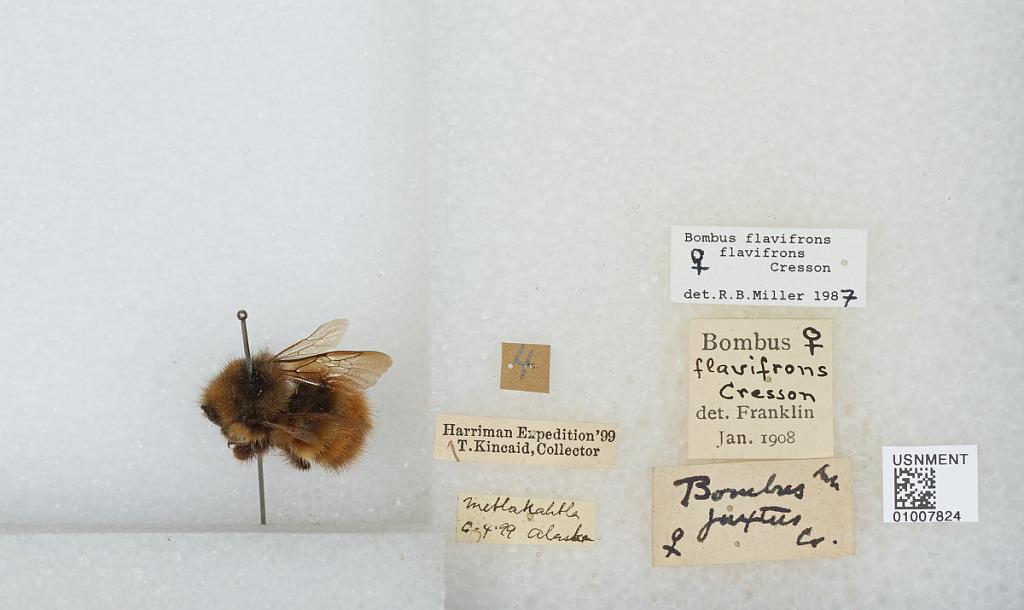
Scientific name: Bombus (Pyrobombus) flavifrons Cresson
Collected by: T. Kincaid
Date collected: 1899-6-4
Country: United States
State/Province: Alaska
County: Prince of Wales-Hyder
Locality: Metlakatla
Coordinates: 55.1269, -131.576
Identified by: Miller, R. B.